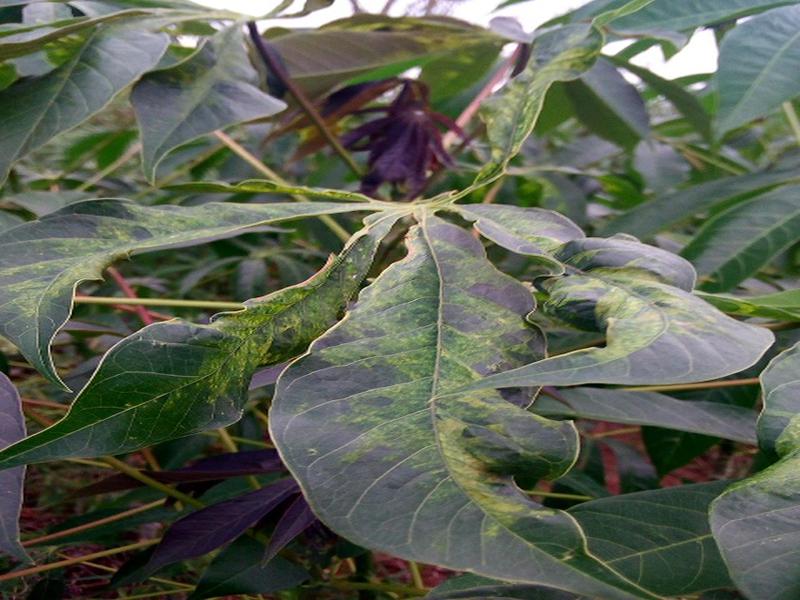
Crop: cassava
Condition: mosaic_disease